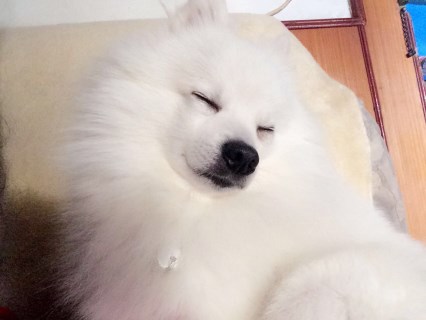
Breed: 1936-n000005-Pomeranian